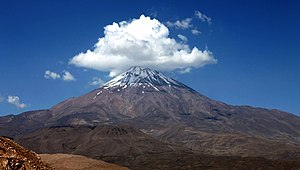
Damavand / Symbolisme og mytologi
Damavand Mountain, Iran
Damavand er en stratovulkan i Iran. Den er 5.610 m høj, og er dermed det højeste bjerg i Iran og i Mellemøsten. Den er ligeledes den højeste vulkan i Asien.